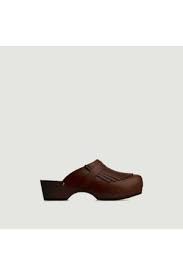
Label: Clog